Ruhr

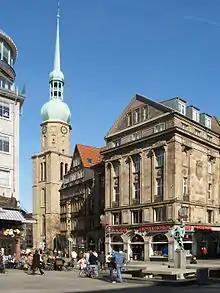
Old market square in Dortmund with St. Reinold's Church

During the Middle Ages, much of the region that was later called the "Ruhrgebiet" was situated in the County of Mark, the Duchies of Cleves and Berg and the territories of the bishop of Münster and the archbishop of Cologne. The region included some villages and castles, and was mainly agrarian: its loess soil made it one of the richer parts of western Germany. The free imperial city of Dortmund was the trading and cultural centre, lying on the Hellweg, an important east–west trading route, that also brought prosperity to the town of Duisburg. Both towns were members of the Hanseatic League.